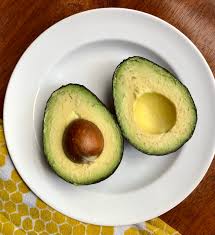
Label: Avocado